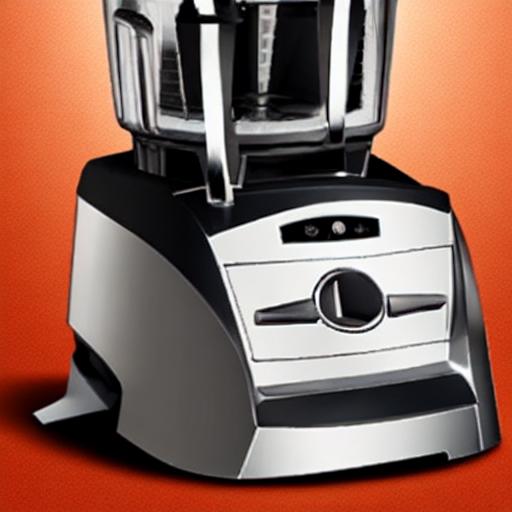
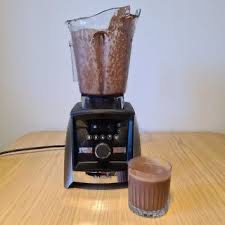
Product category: items_blender
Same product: no